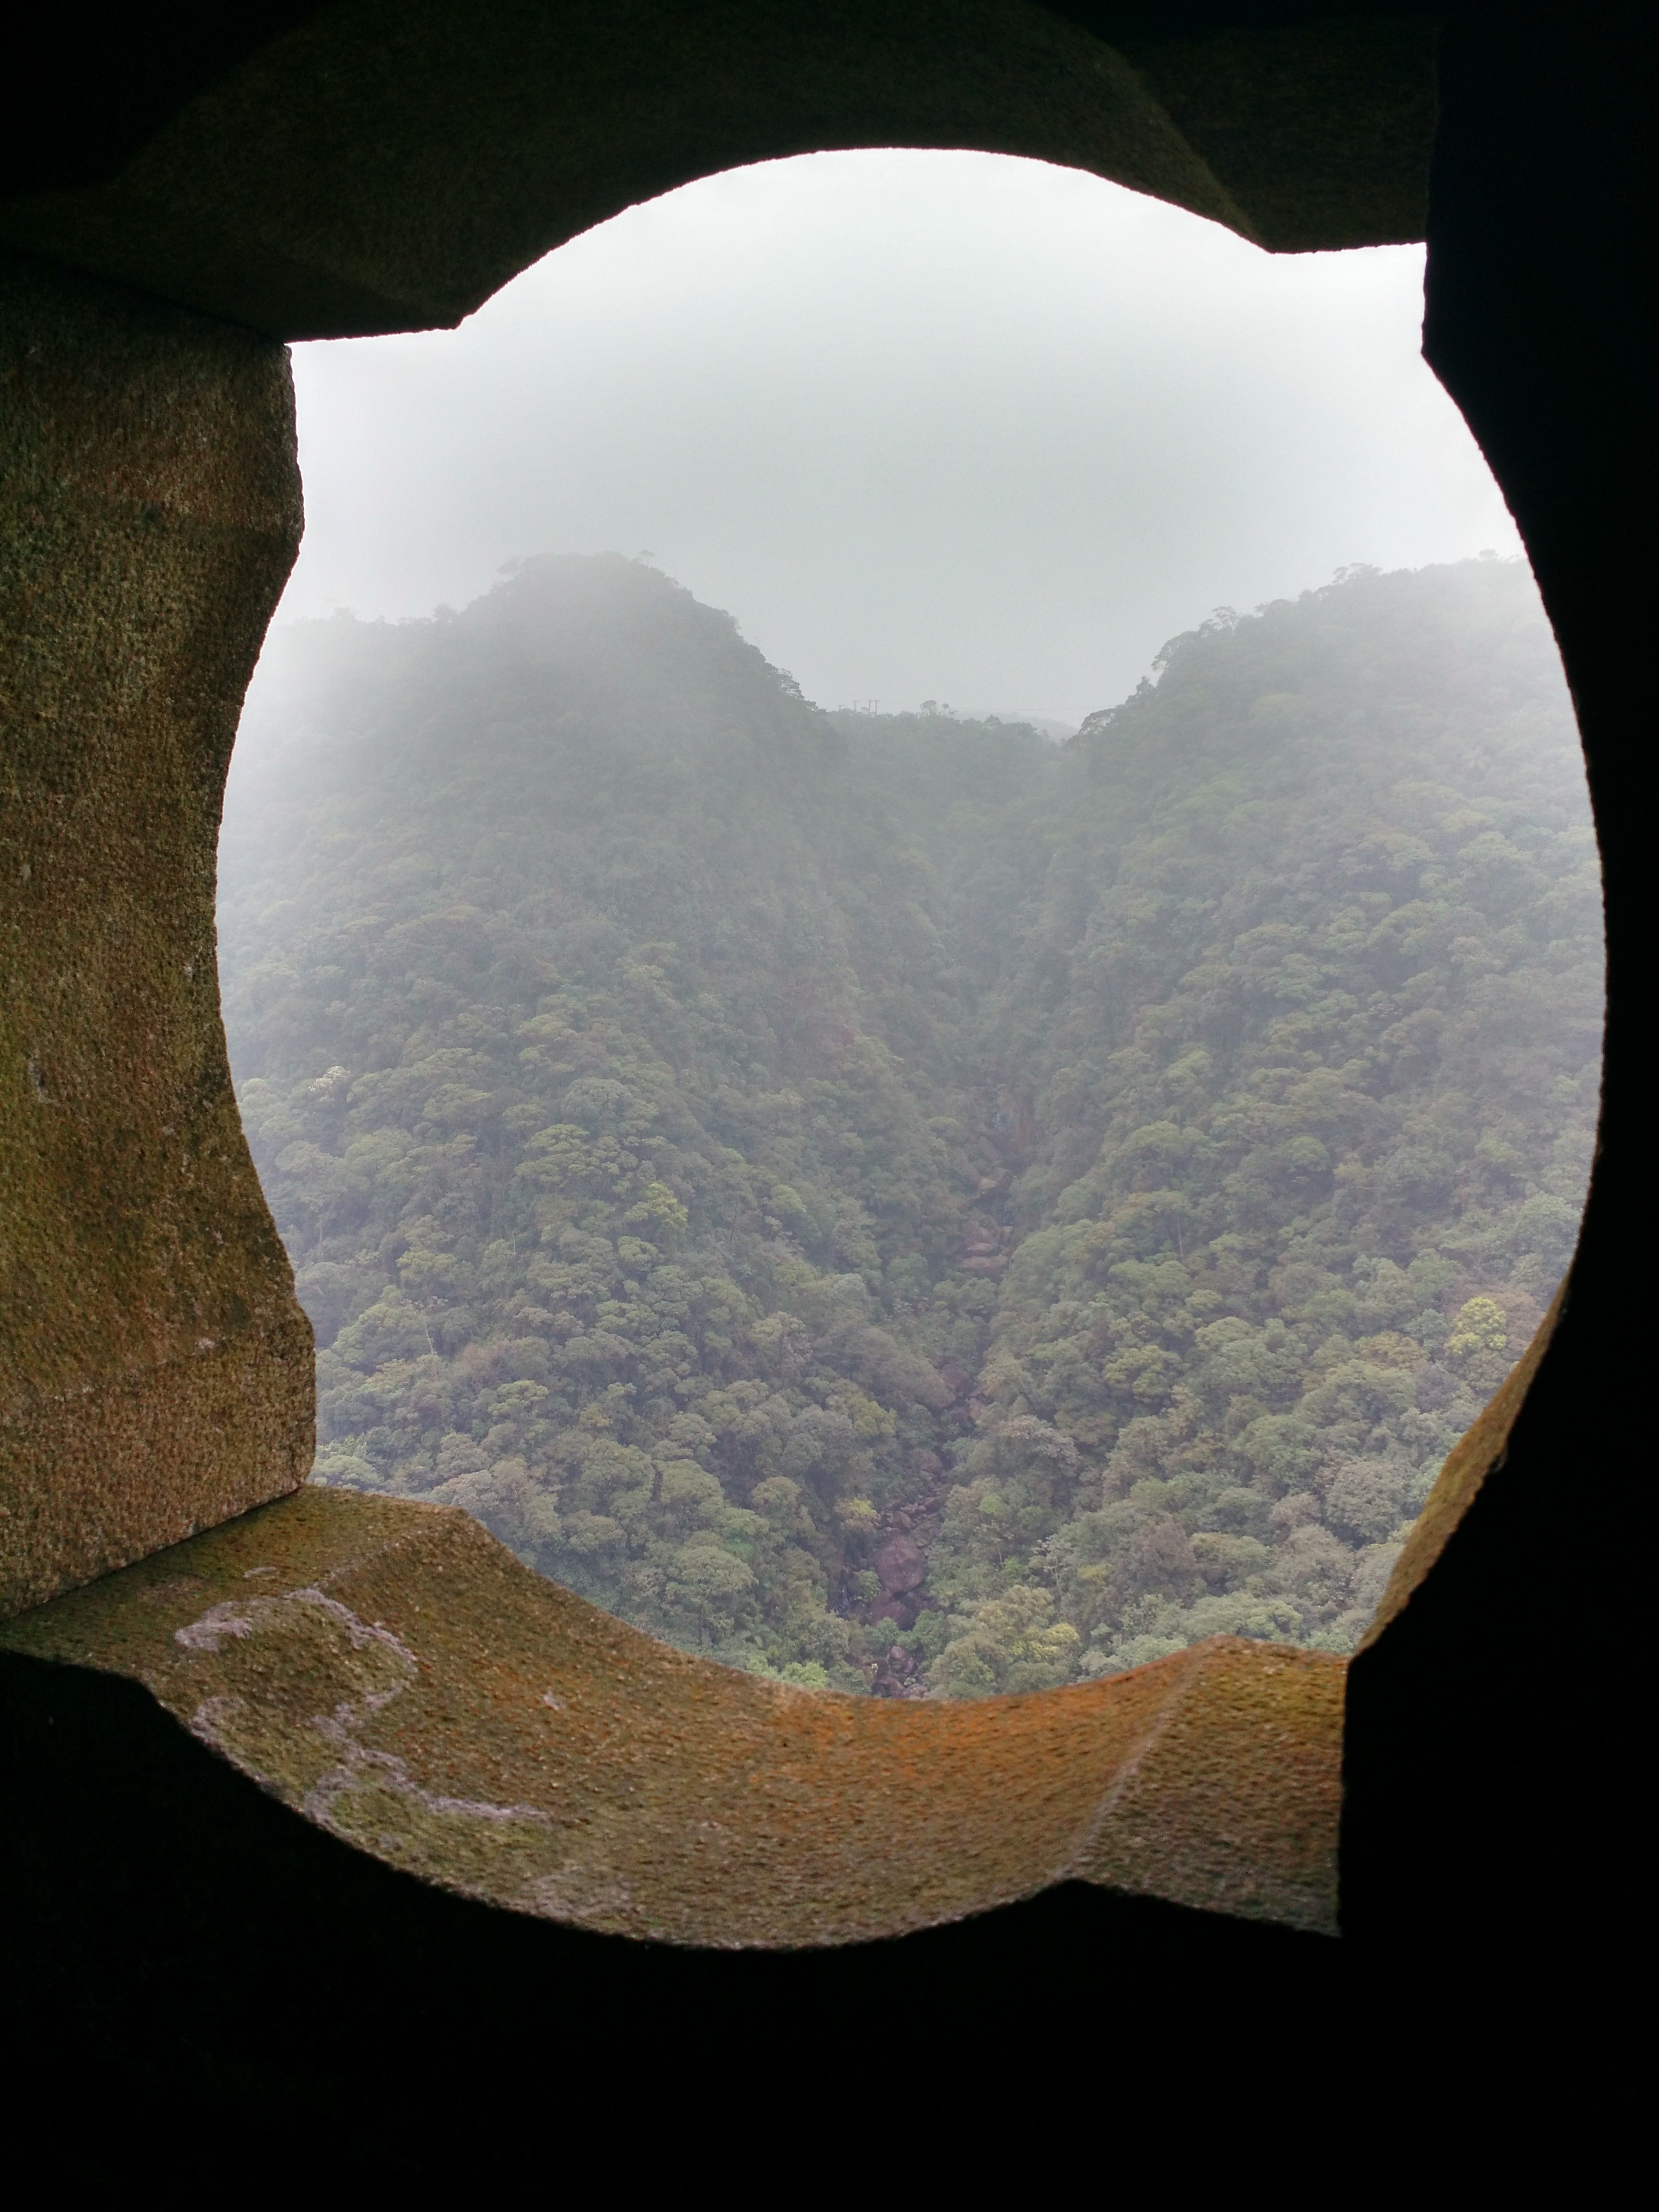
rock, fog, arch, reflection, old holy road, sea paths